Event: Nepal Earthquake
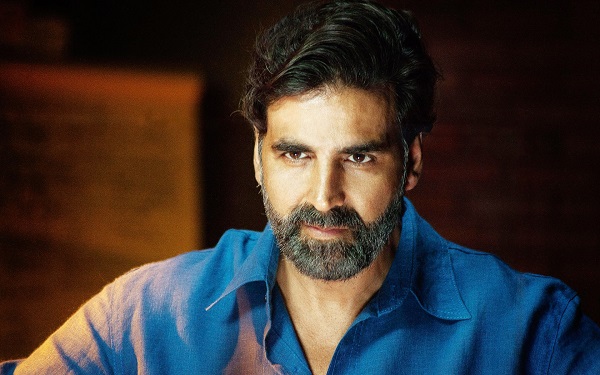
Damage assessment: no_damage